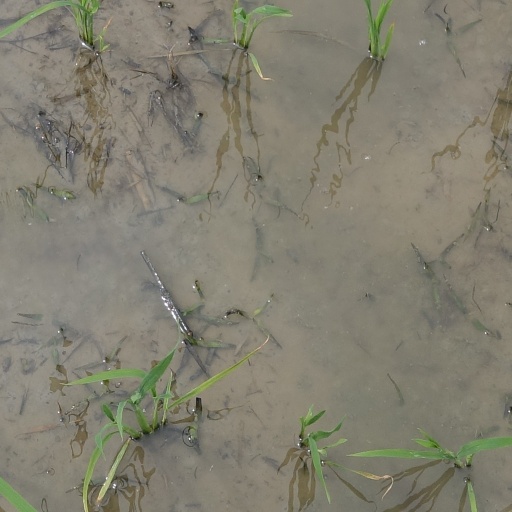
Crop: rice